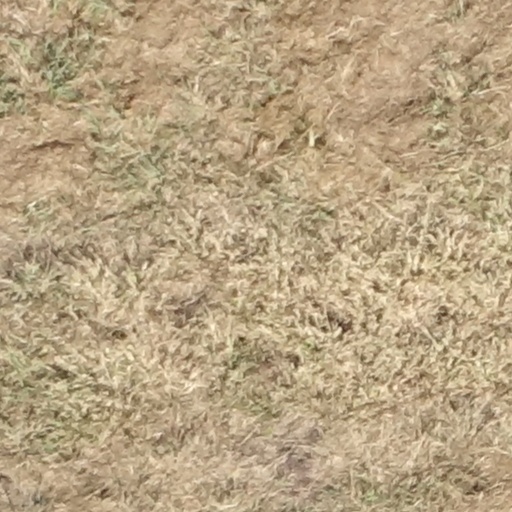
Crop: sorghum